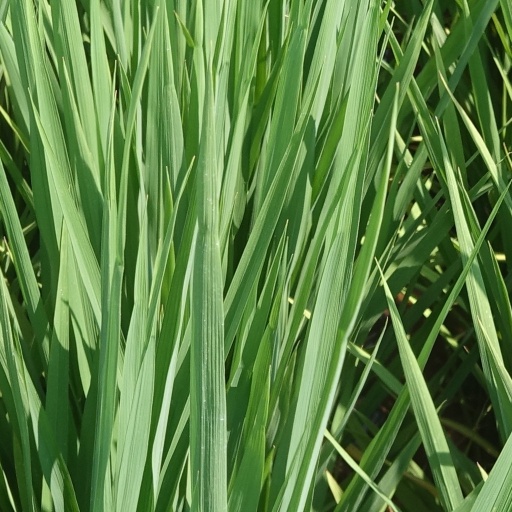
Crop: rice